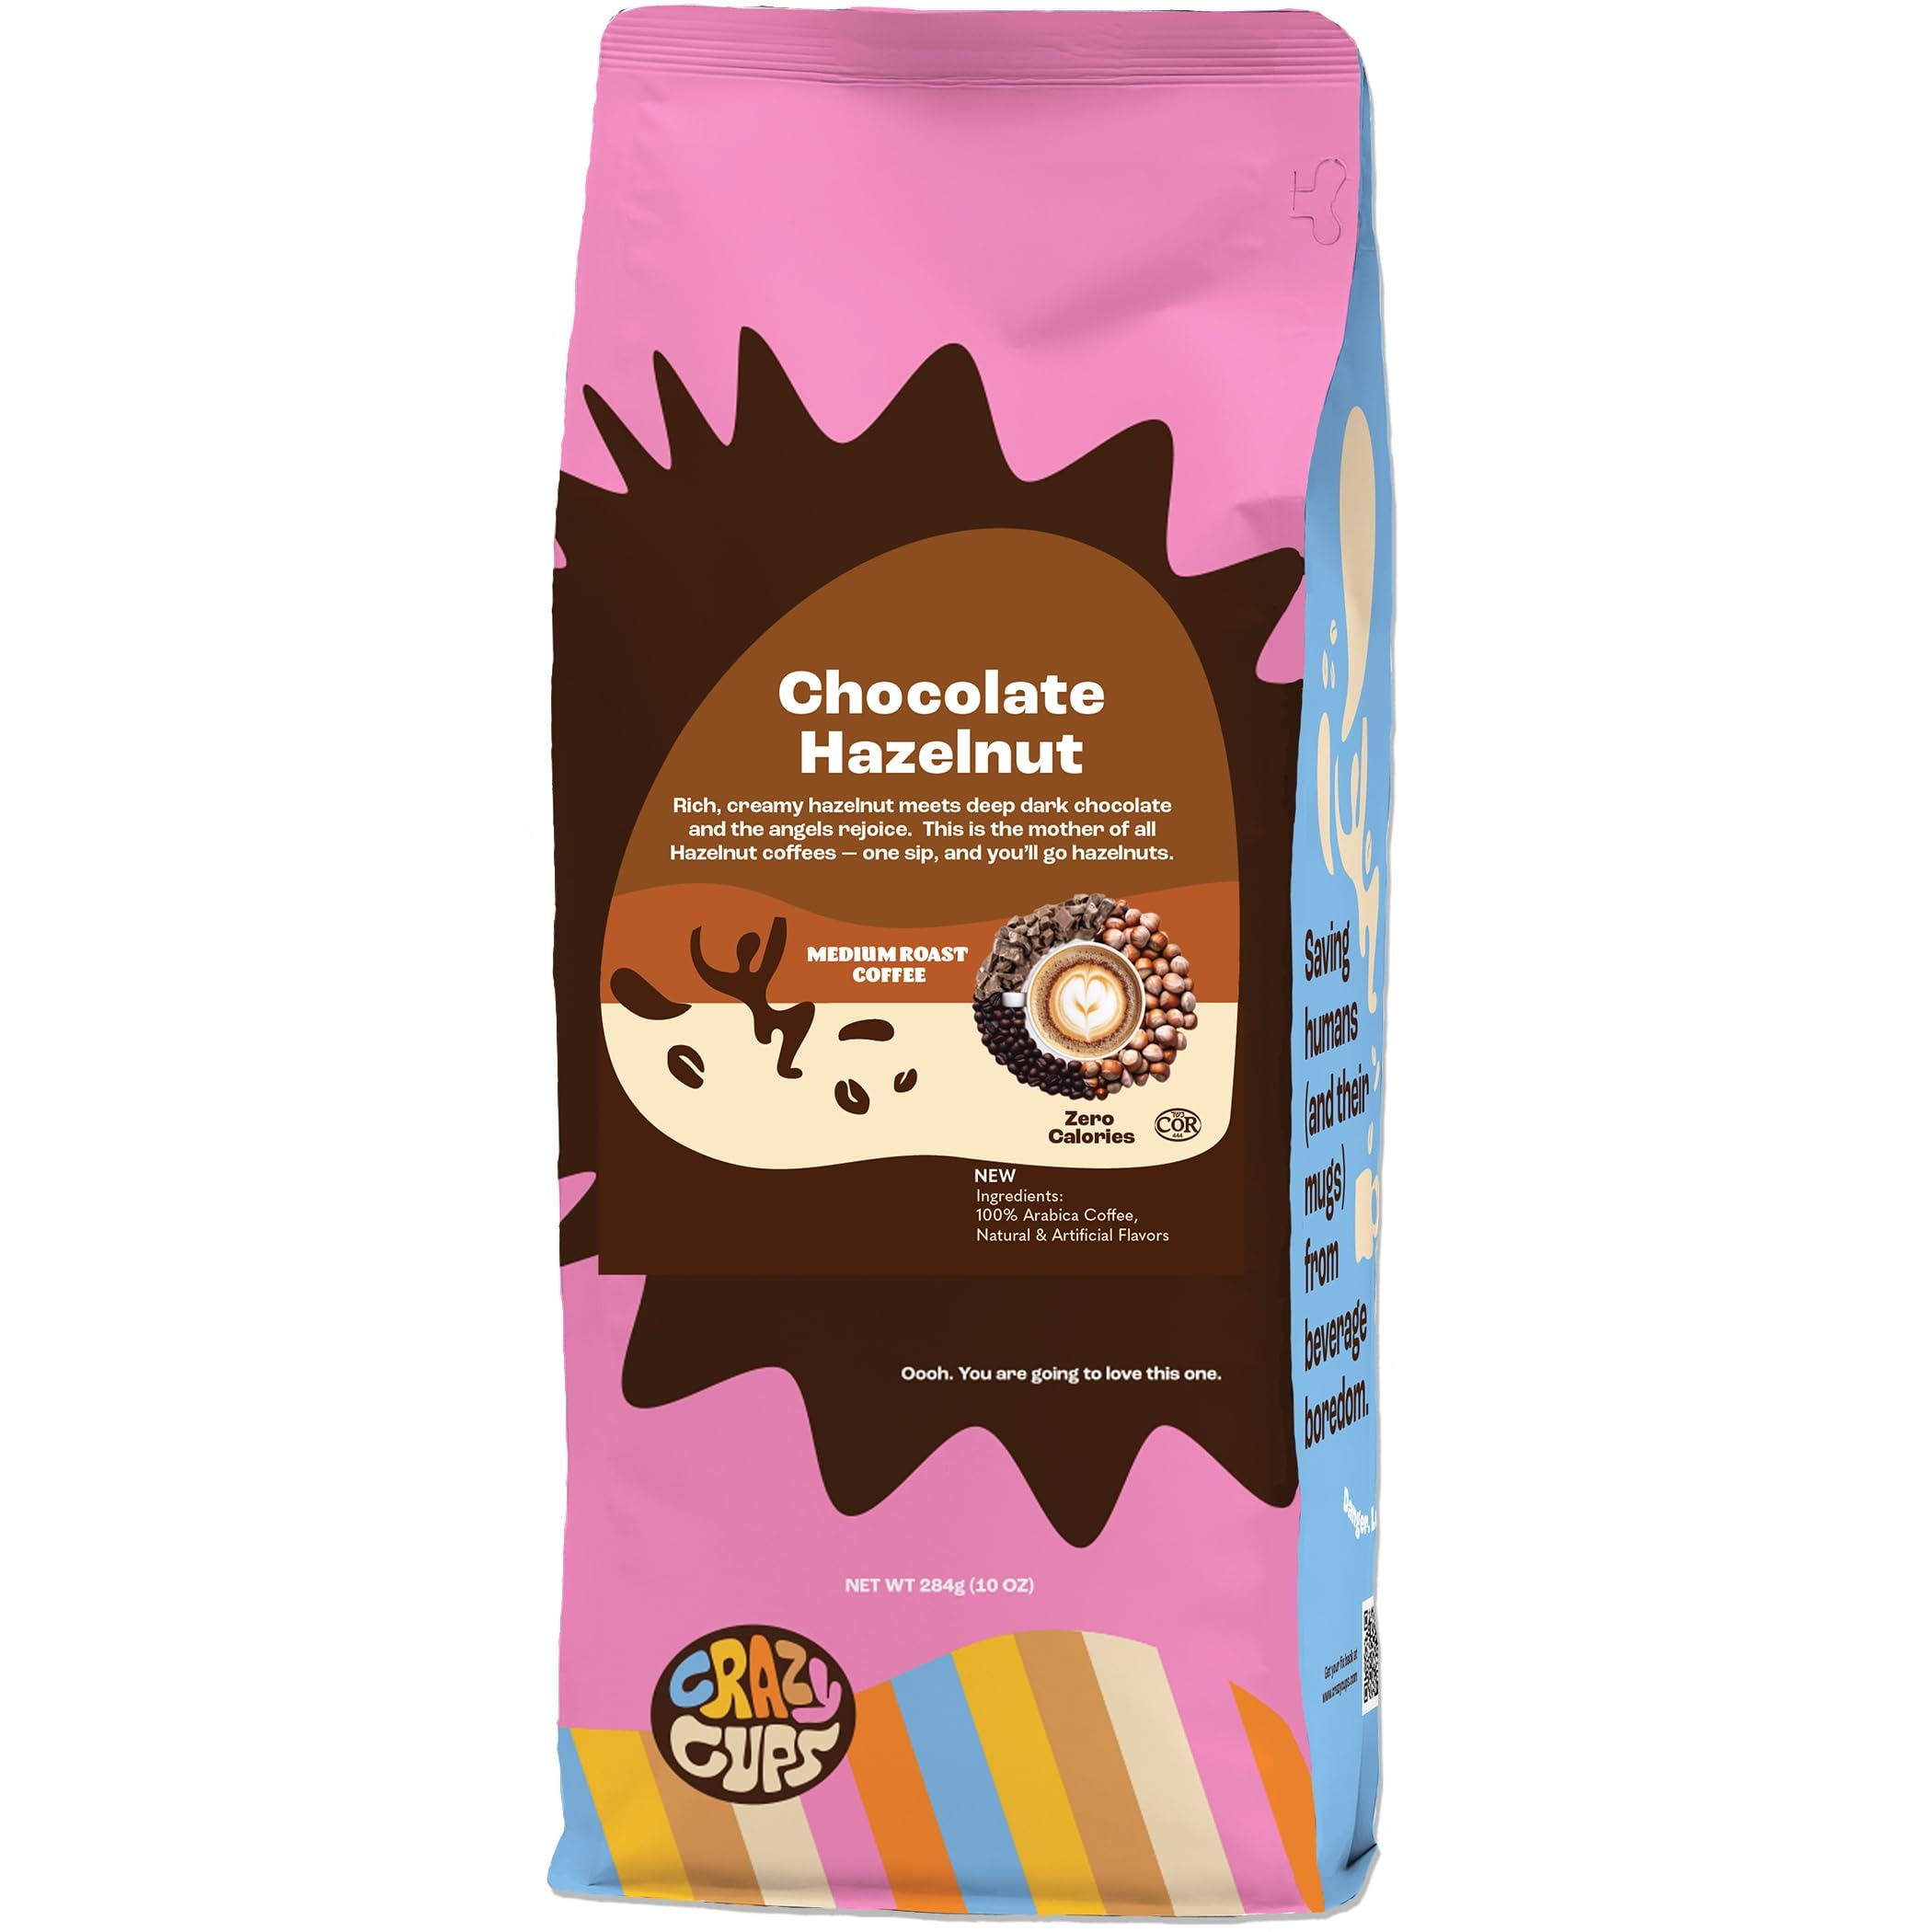
Item Name: Crazy Cups Flavored Ground Coffee, Hazelnuts, Medium Roast Coffee, For Brewing Flavored Hot or Iced Coffee, 10 oz Bag
Bullet Point 1: HAZELNUTS: Enjoy the nutty aroma and rich taste of sweet, smooth, creamy hazelnuts. This medium roast is ground coffee flavored with toasted hazelnut. Crazy Cups hazelnut coffee is made 100% Arabica beans and is the perfect way to start your day!
Bullet Point 2: DELICIOUS FLAVORED COFFEE: Enjoy hazelnut flavored ground coffee without the trip to the café. Let the aroma of toasted hazelnut fill your kitchen, it's flavored ground coffee so good you'll swear you're a barista
Bullet Point 3: NATURALLY FLAVORED: Crazy Cups flavored coffee grounds use natural flavors while remaining allergen free & keto friendly. Indulge guilt free with our medium roast sugar free coffee. Enjoy our hazelnut coffee grounds hot or as a refreshing iced coffee
Bullet Point 4: QUALITY FIRST: All Crazy Cups flavored coffee ground selections are made with 100% Arabica Beans. Our medium roast is perfect coffee for french press. Enjoy our hazel nut coffee and indulge in the bold nutty toasted hazelnut flavor
Bullet Point 5: JOIN THE FLAVOR NATION: If you enjoy the flavor of nutty hazelnut and you’re passionate about other coffee flavors, we invite you to join our Flavor Nation today. Explore our coffee flavored ground blends as well as pods for K Cup brewers
Value: 10.0
Unit: Ounce

Price: 10.99